United States herbicidal warfare research

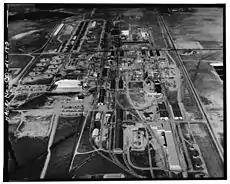
Rocky Mountain Arsenal's south plant, viewed from the east, circa 1970

Stripe rust of wheat was also under investigation, and the usual screening program for chemical anticrop agents was continued. A gradual increase in the scope of the rest of the anti-crop program accompanied this development. Large scale greenhouse experiments on stripe rust of wheat yielded considerable information on the degree of crop injury in relation to the time and number of inoculations.